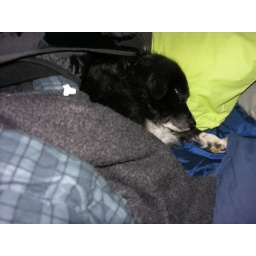
Wendy, very comfortable in bed on Chris's pillow